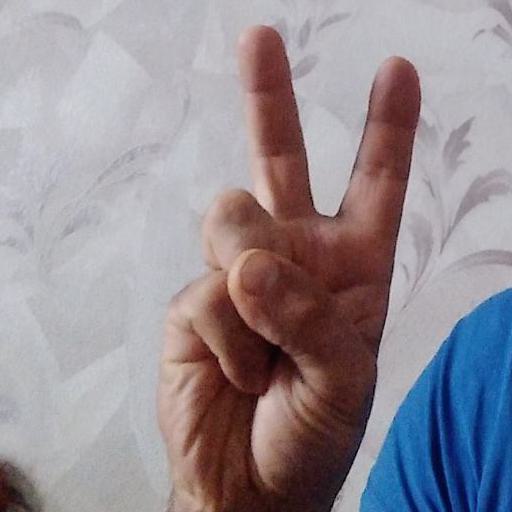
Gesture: peace